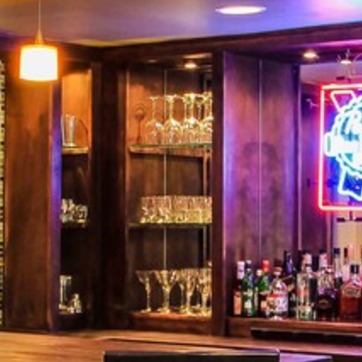
Material: mirror